Alfonso Martínez Alcázar

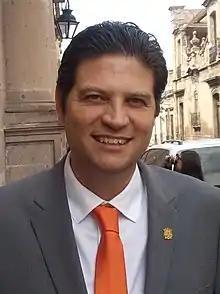

Alfonso Jesús Martínez Alcázar (born 30 January 1975) is a Mexican politician from the National Action Party (PAN).